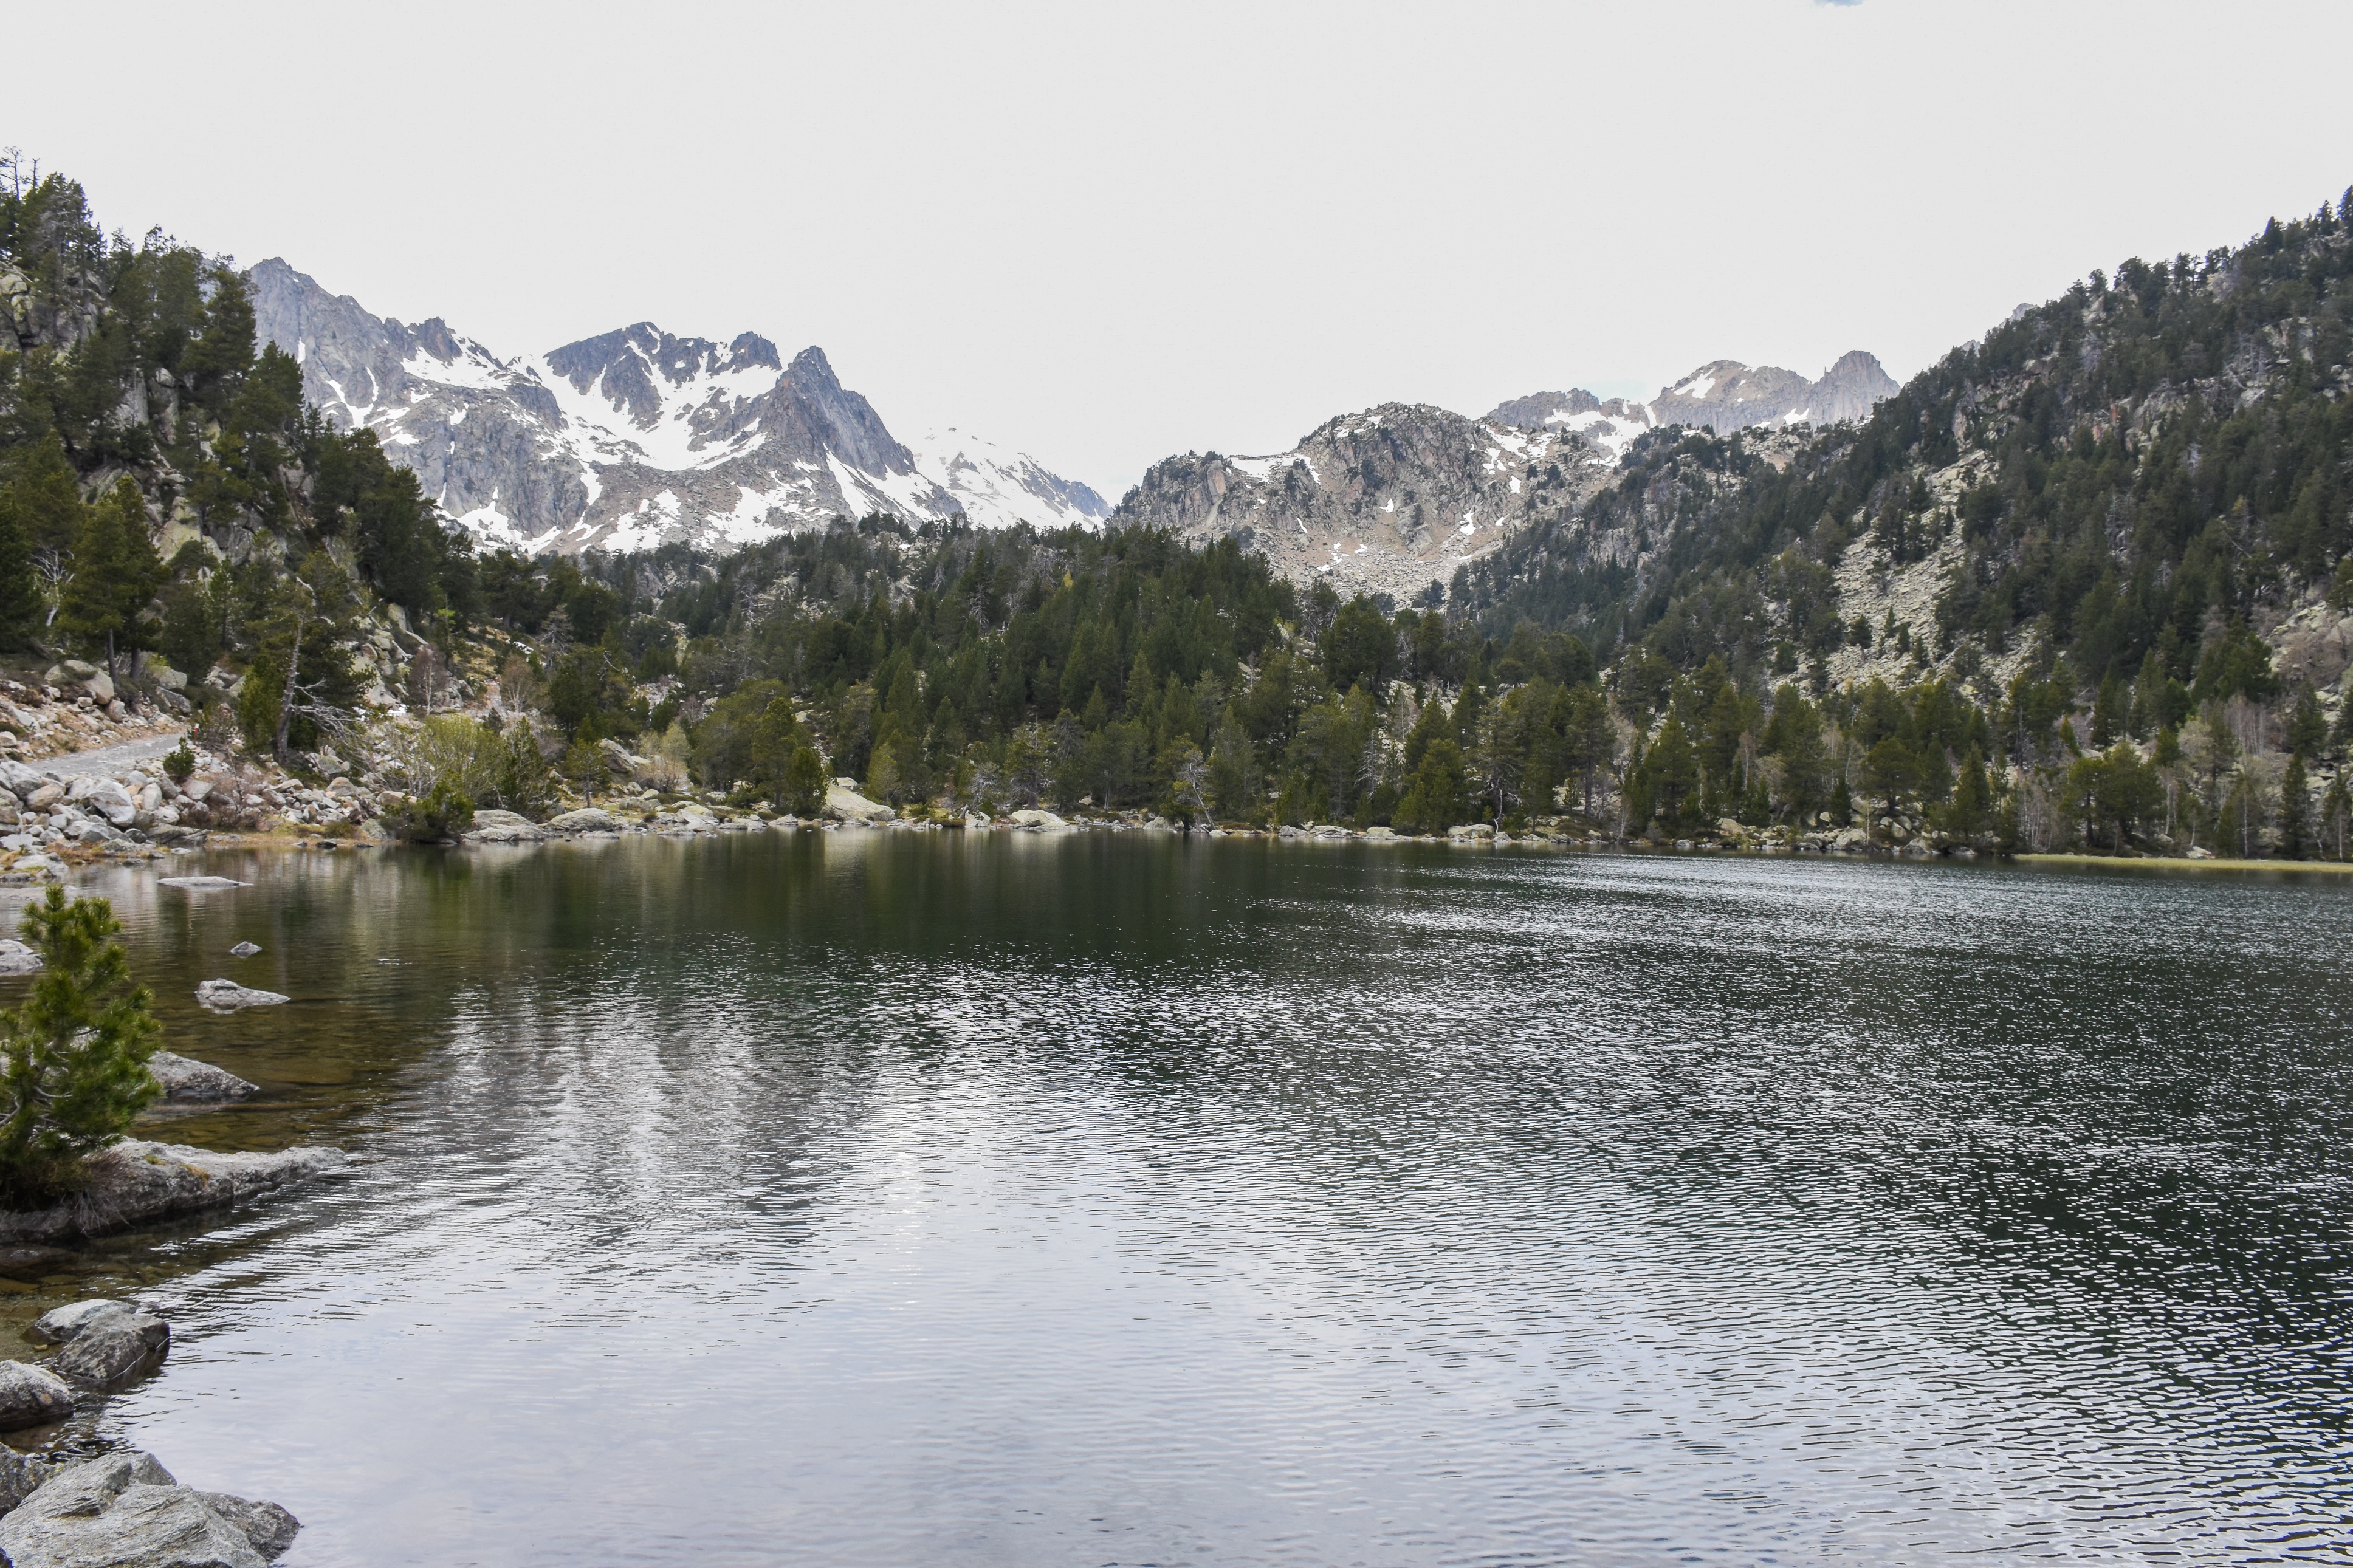
landscape, wilderness, mountain, lake, river, valley, mountain range, reflection, reservoir, body of water, loch, tarn, mountainous landforms